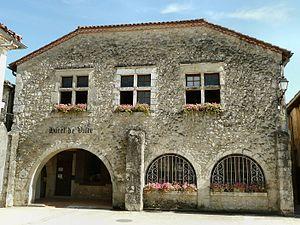
Mairie de Saint-Justin (Landes)
Saint-Justin est une commune du Sud-Ouest de la France, située dans le département des Landes.